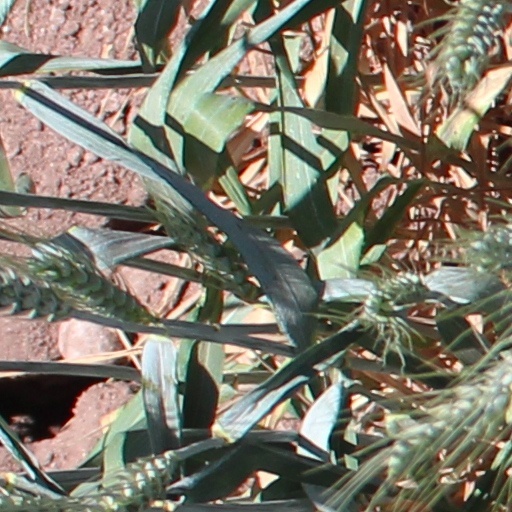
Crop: wheat